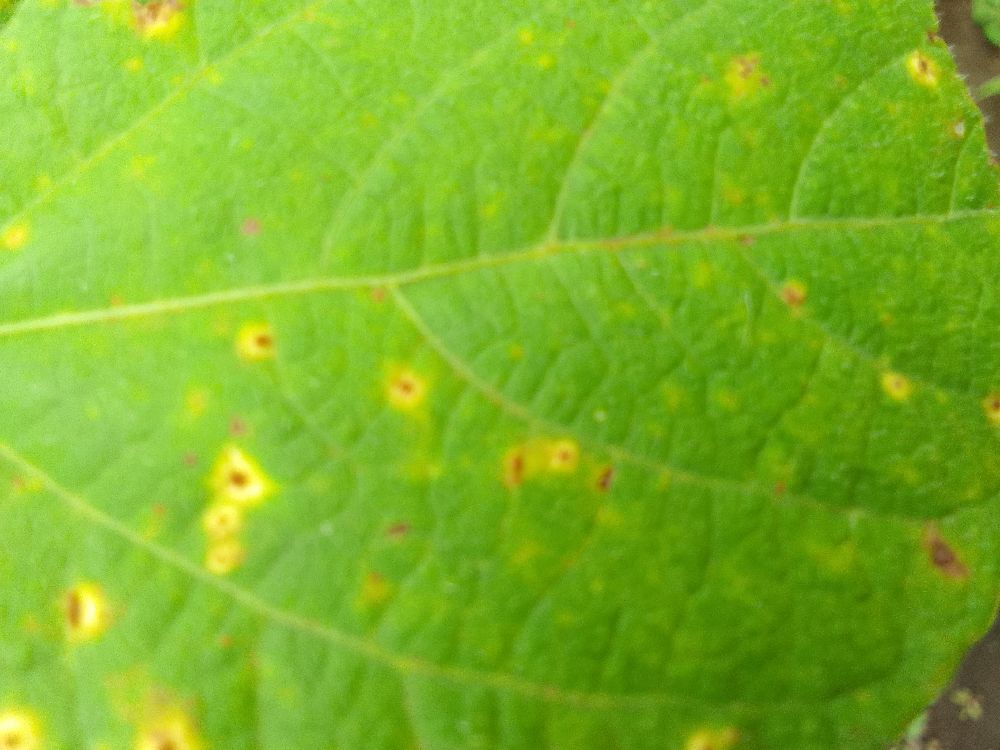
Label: rust